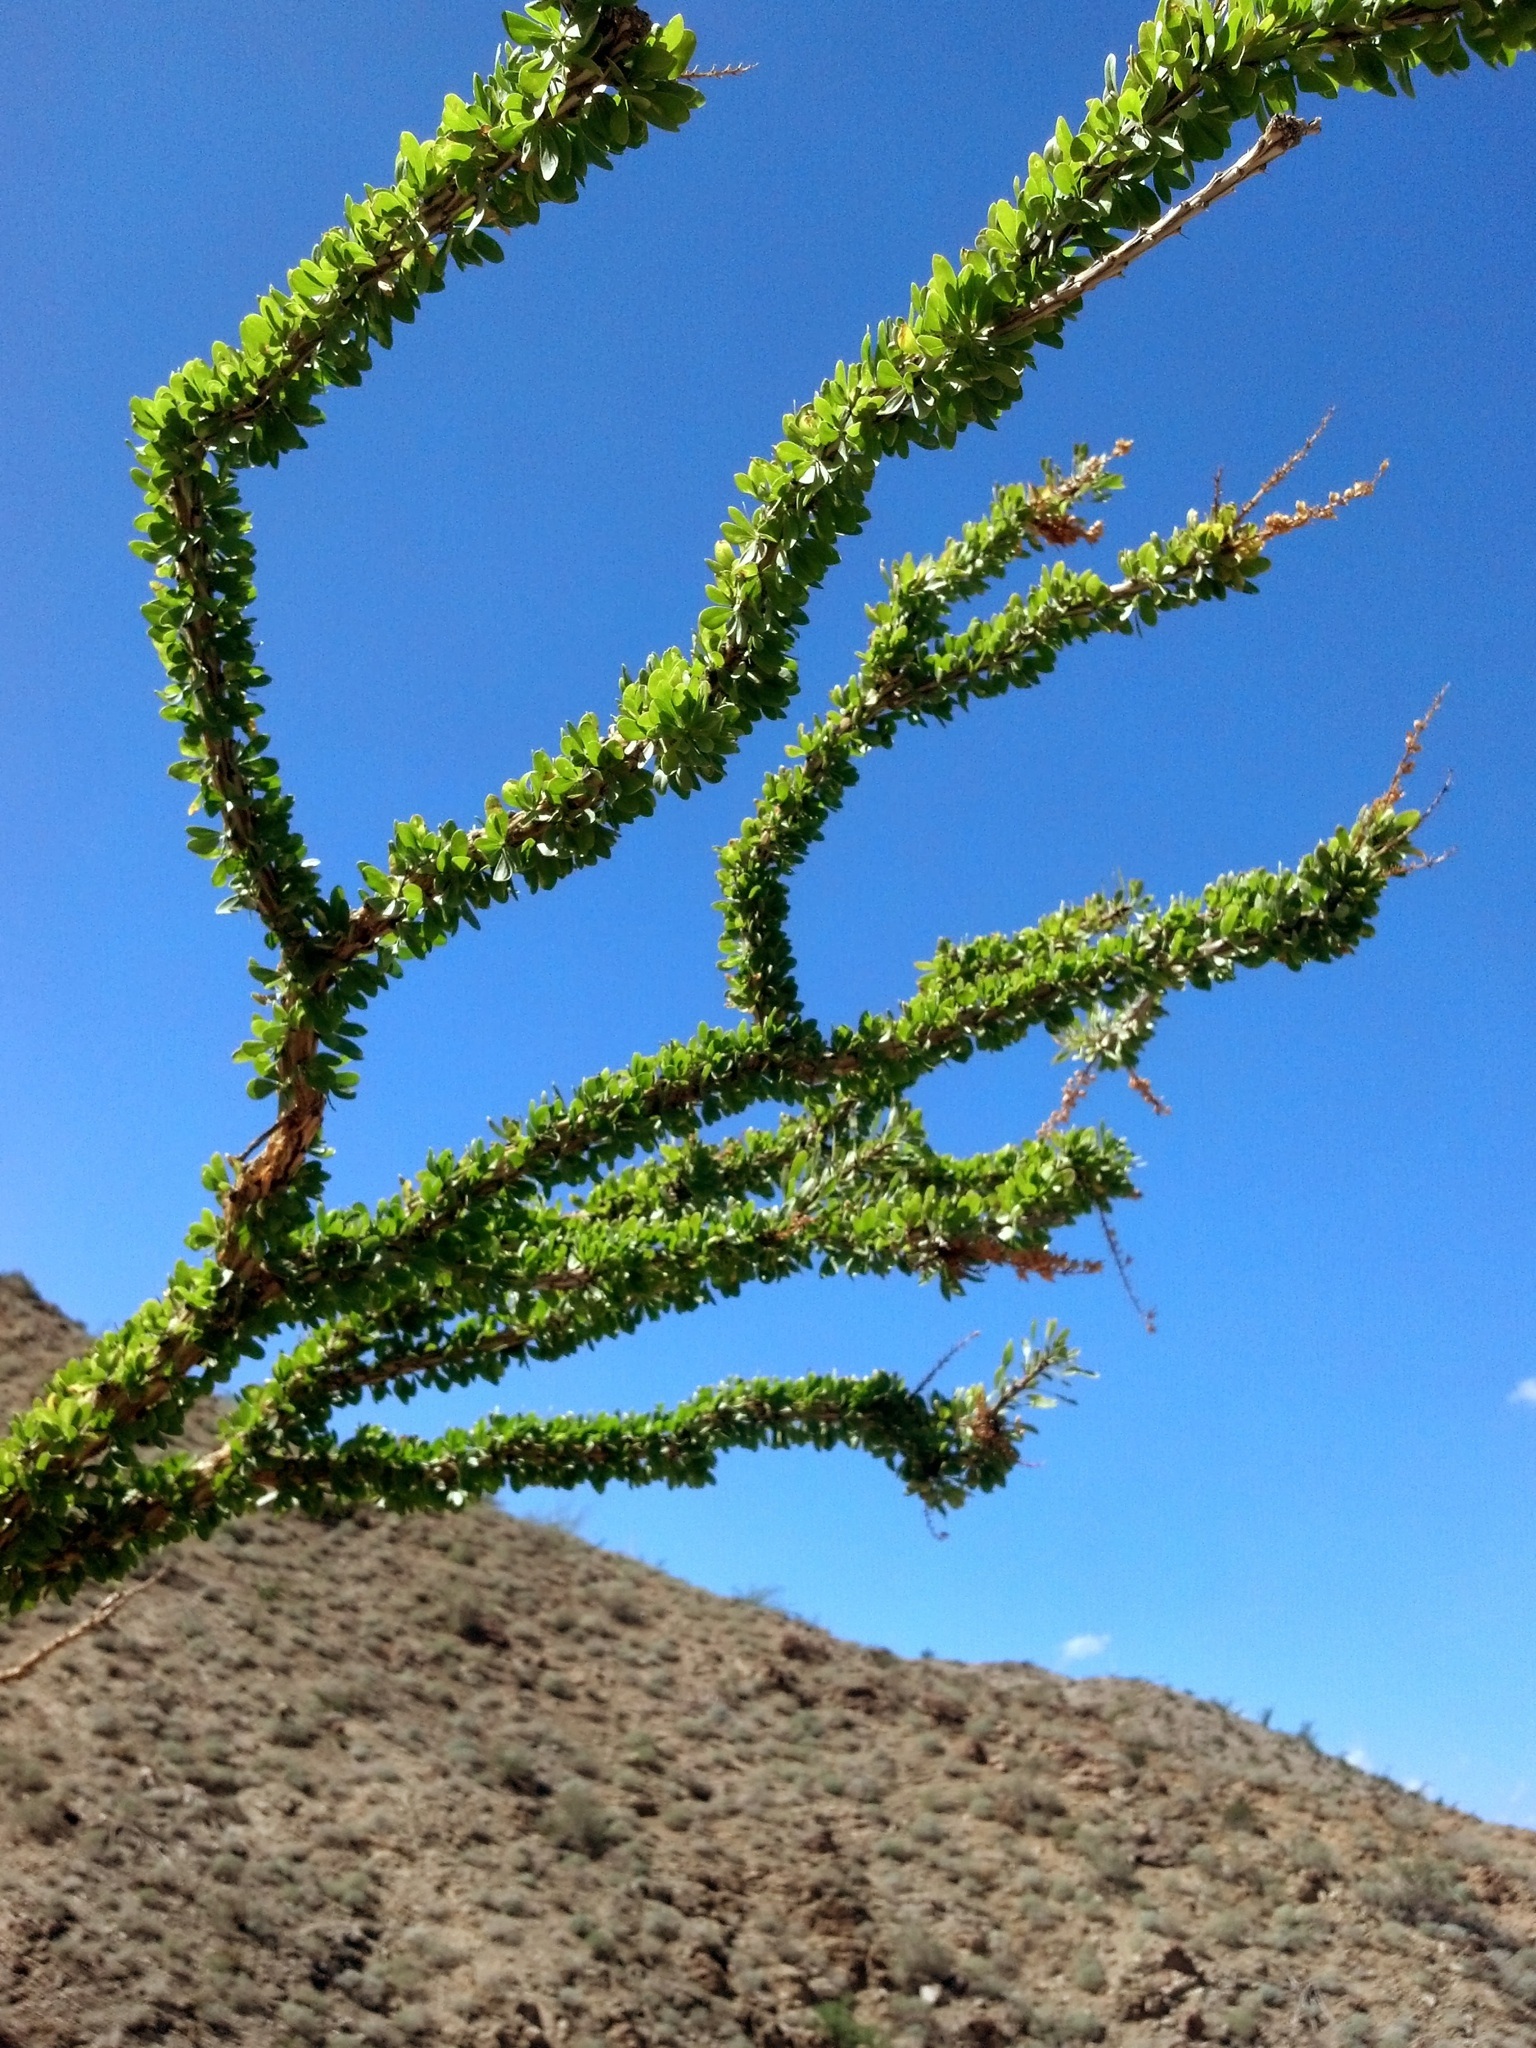
tree, branch, plant, desert, flower, soil, flora, spruce, mountains, vegetation, shrub, ocotillo, ecosystem, southwest, biome, woody plant, land plant